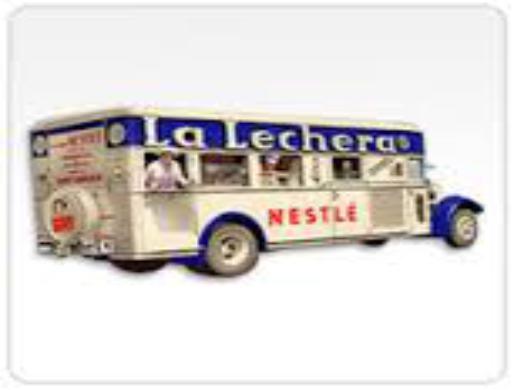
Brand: La Lechera
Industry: Food